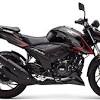
Vehicle type: Motorcycles